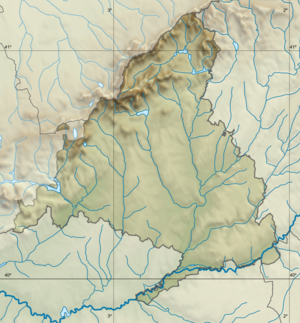
La Bola del Mundo — ou Alto de las Guarramillas — est un sommet de la sierra de Guadarrama, situé à la limite des provinces espagnoles de Madrid et de Ségovie. Culminant à 2 265 mètres d'altitude, il s'étend à la lisière occidentale du cordon montagneux de Cuerda Larga. Très proche du sommet, sur son flanc oriental, le Ventisquero de la Condesa est une zone de résurgences où le Manzanares prend sa source.
Le Peñalara est le plus haut sommet du massif montagneux de la sierra de Guadarrama en Espagne. Il culmine à 2 428 mètres d'altitude.
La montagne du Príncipe Pío est située à Madrid, entre la place d'Espagne et les rues Princesa, Marqués de Urquijo et Ferraz.
La colline des Anges est une butte-témoin située en Espagne qui marque le centre géographique de la péninsule ibérique.